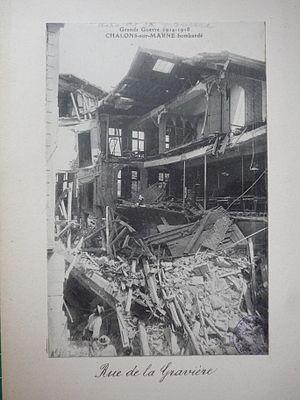
Rue de la Gravière maisons effondrées.
Châlons-en-Champagne, anciennement Châlons-sur-Marne, est une commune française, préfecture du département de la Marne, en région Grand Est. Elle était également le chef-lieu de l'ancienne région Champagne-Ardenne jusqu'à sa fusion avec l'Alsace et la Lorraine le 1ᵉʳ janvier 2016. Châlons a toutefois conservé un hôtel de région.